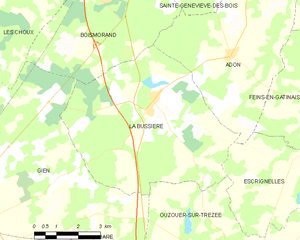
La Bussière est une commune française, située dans le département du Loiret, en région Centre-Val de Loire, à 150 km au sud de Paris.